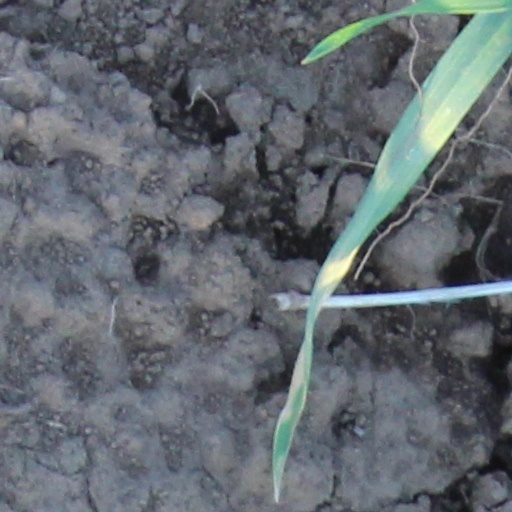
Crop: wheat